Jireček Line

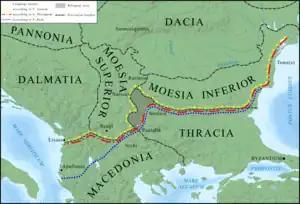
The language border between Latin- and Greek-influenced regions of the Roman Empire according to various linguists

The Jireček Line is a conceptual boundary through the ancient Balkans that divides the influence of the Latin (in the north) and Greek (in the south) languages in the Roman Empire from antiquity to the 4th century. The border has been corrected repeatedly by the discovery of new inscriptions. A possible rough outline of it goes from near Lissus (near Lezhë and Laç in modern Albania) to Serdica (now Sofia, in Bulgaria) and then follows the Balkan Mountains to Odessus (Varna) on the Black Sea or continuing along the coastline northwards to the Danube Delta.